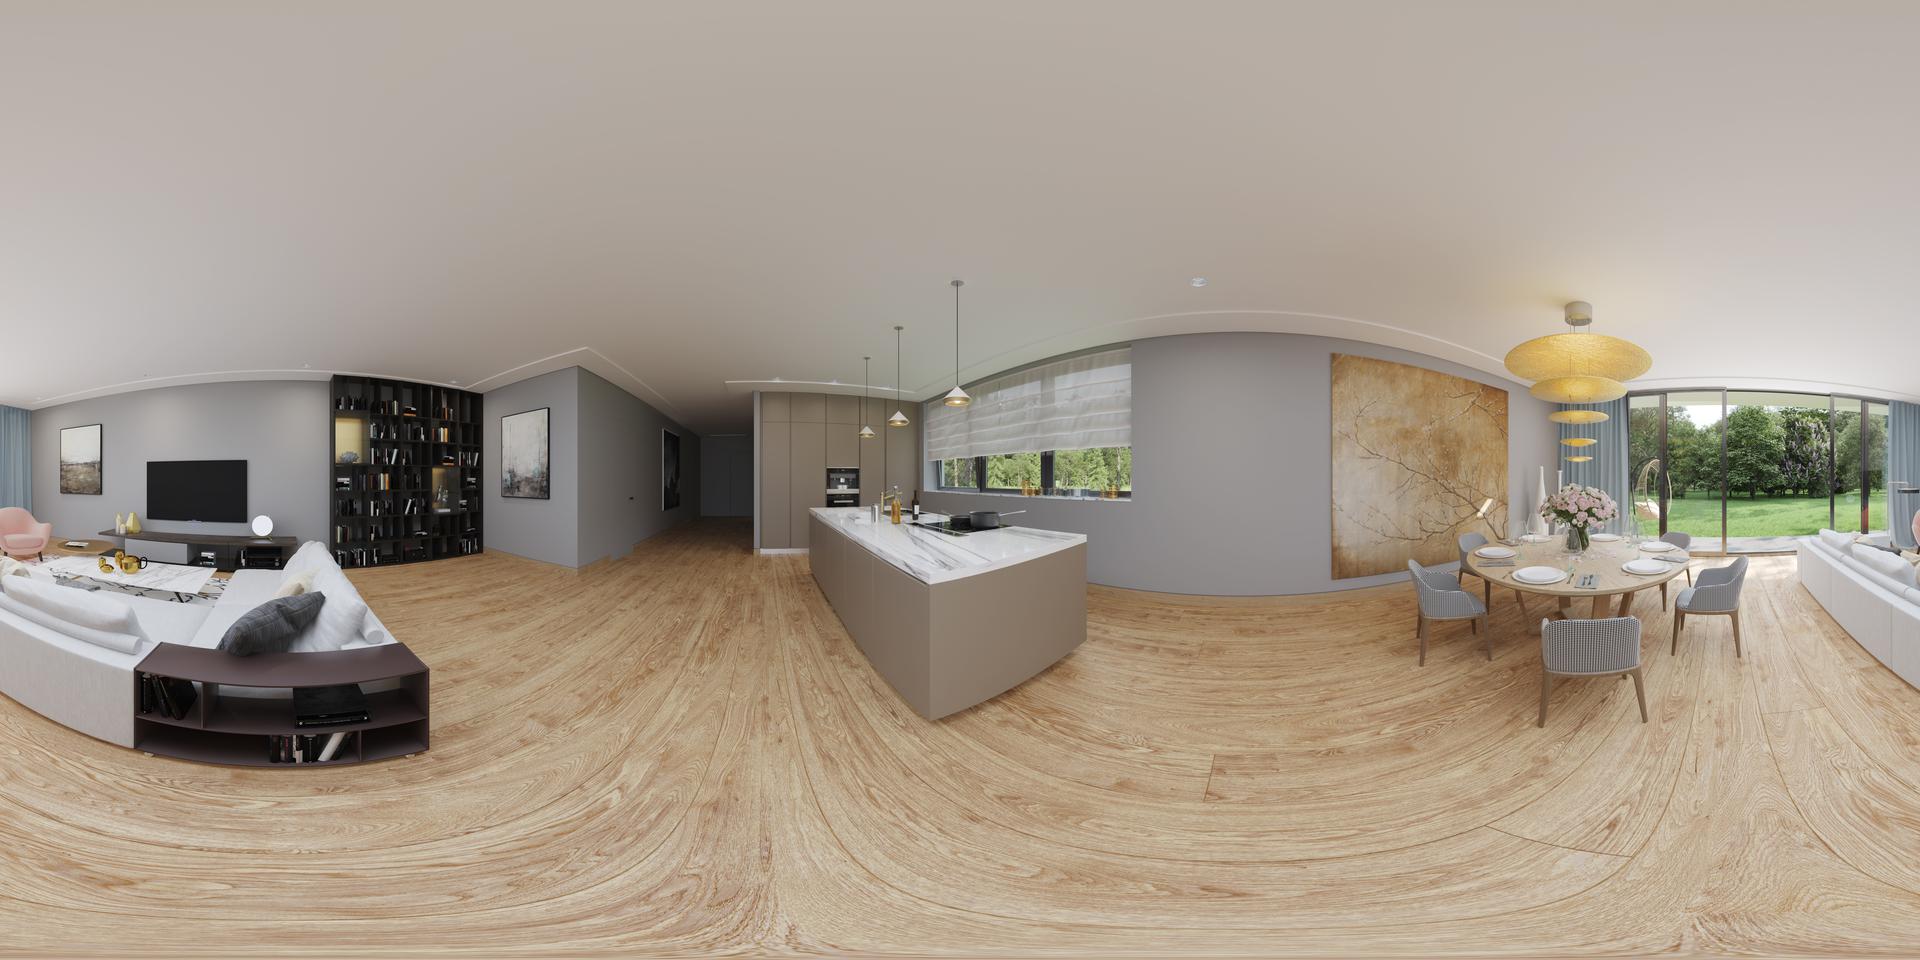
Referred object: TV in front of the sofa

Referred object: the round wooden dining table with a vase of flowers